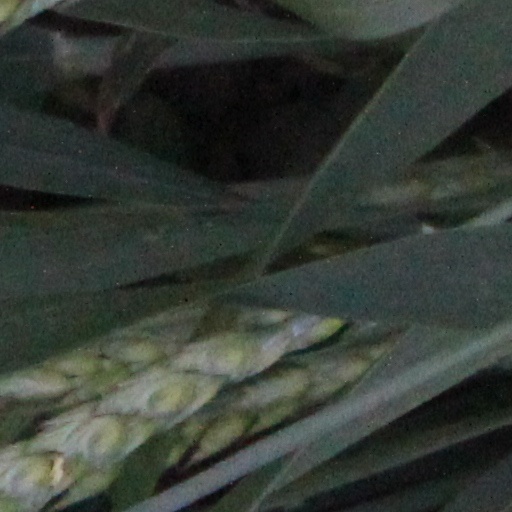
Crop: wheat